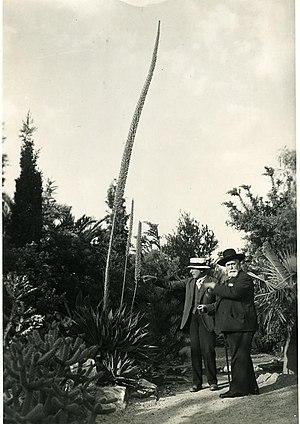
Carl Faust fut un homme d’affaires et mécène scientifique allemand, établi en Catalogne à partir de 1897. Même si dès son plus jeune âge il montra de l’intérêt pour les sciences naturelles, ses parents jugèrent souhaitable de lui faire étudier le commerce, afin qu’il puisse bien gagner sa vie et pour leur permettre de s’occuper de ses autres frères. Il arriva à Barcelone, tout d’abord en tant que travailleur de l’entreprise Frères Körting, puis il se mit à son compte. Cependant, lorsqu’il passa la cinquantaine, il décida de récupérer ses rêves de jeunesse et de se consacrer à la science, ce qu’il fit en investissant sa fortune dans la construction d’un jardin botanique qui devait également être un centre de recherche et de pédagogie pour les Européens du centre et du nord du continent, qui trouveraient à Blanes les conditions propices pour de nombreuses plantes de climats arides et tropicaux qui, dans leurs pays d’origine, ne pouvaient pousser qu’en serres.